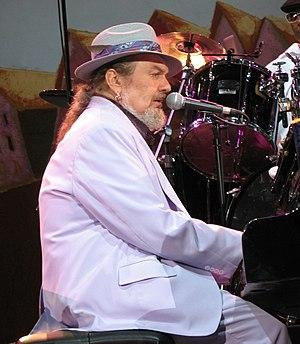
Dr. John, nom de scène de Malcolm John Rebennack, né le 20 novembre 1941 à La Nouvelle-Orléans en Louisiane et mort le 6 juin 2019 dans la même ville, est un pianiste, guitariste et chanteur américain. Sa musique couvre et combine blues, boogie woogie, rock 'n' roll, musique cadienne et zydeco. Professor Longhair a eu une influence importante sur lui. Au cours de sa carrière il a remporté six Grammy Awards et a été introduit au Rock and Roll Hall of Fame par John Legend en mars 2011.